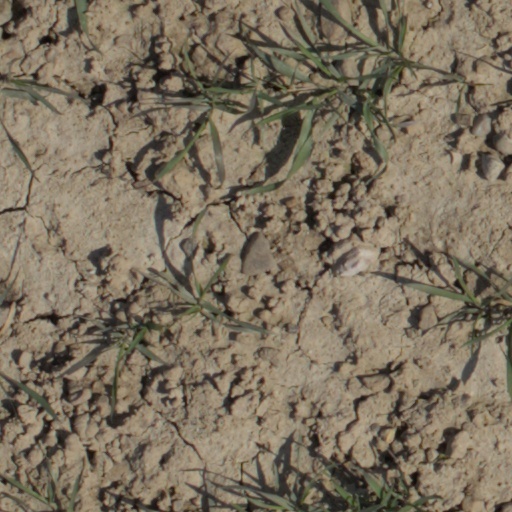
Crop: wheat